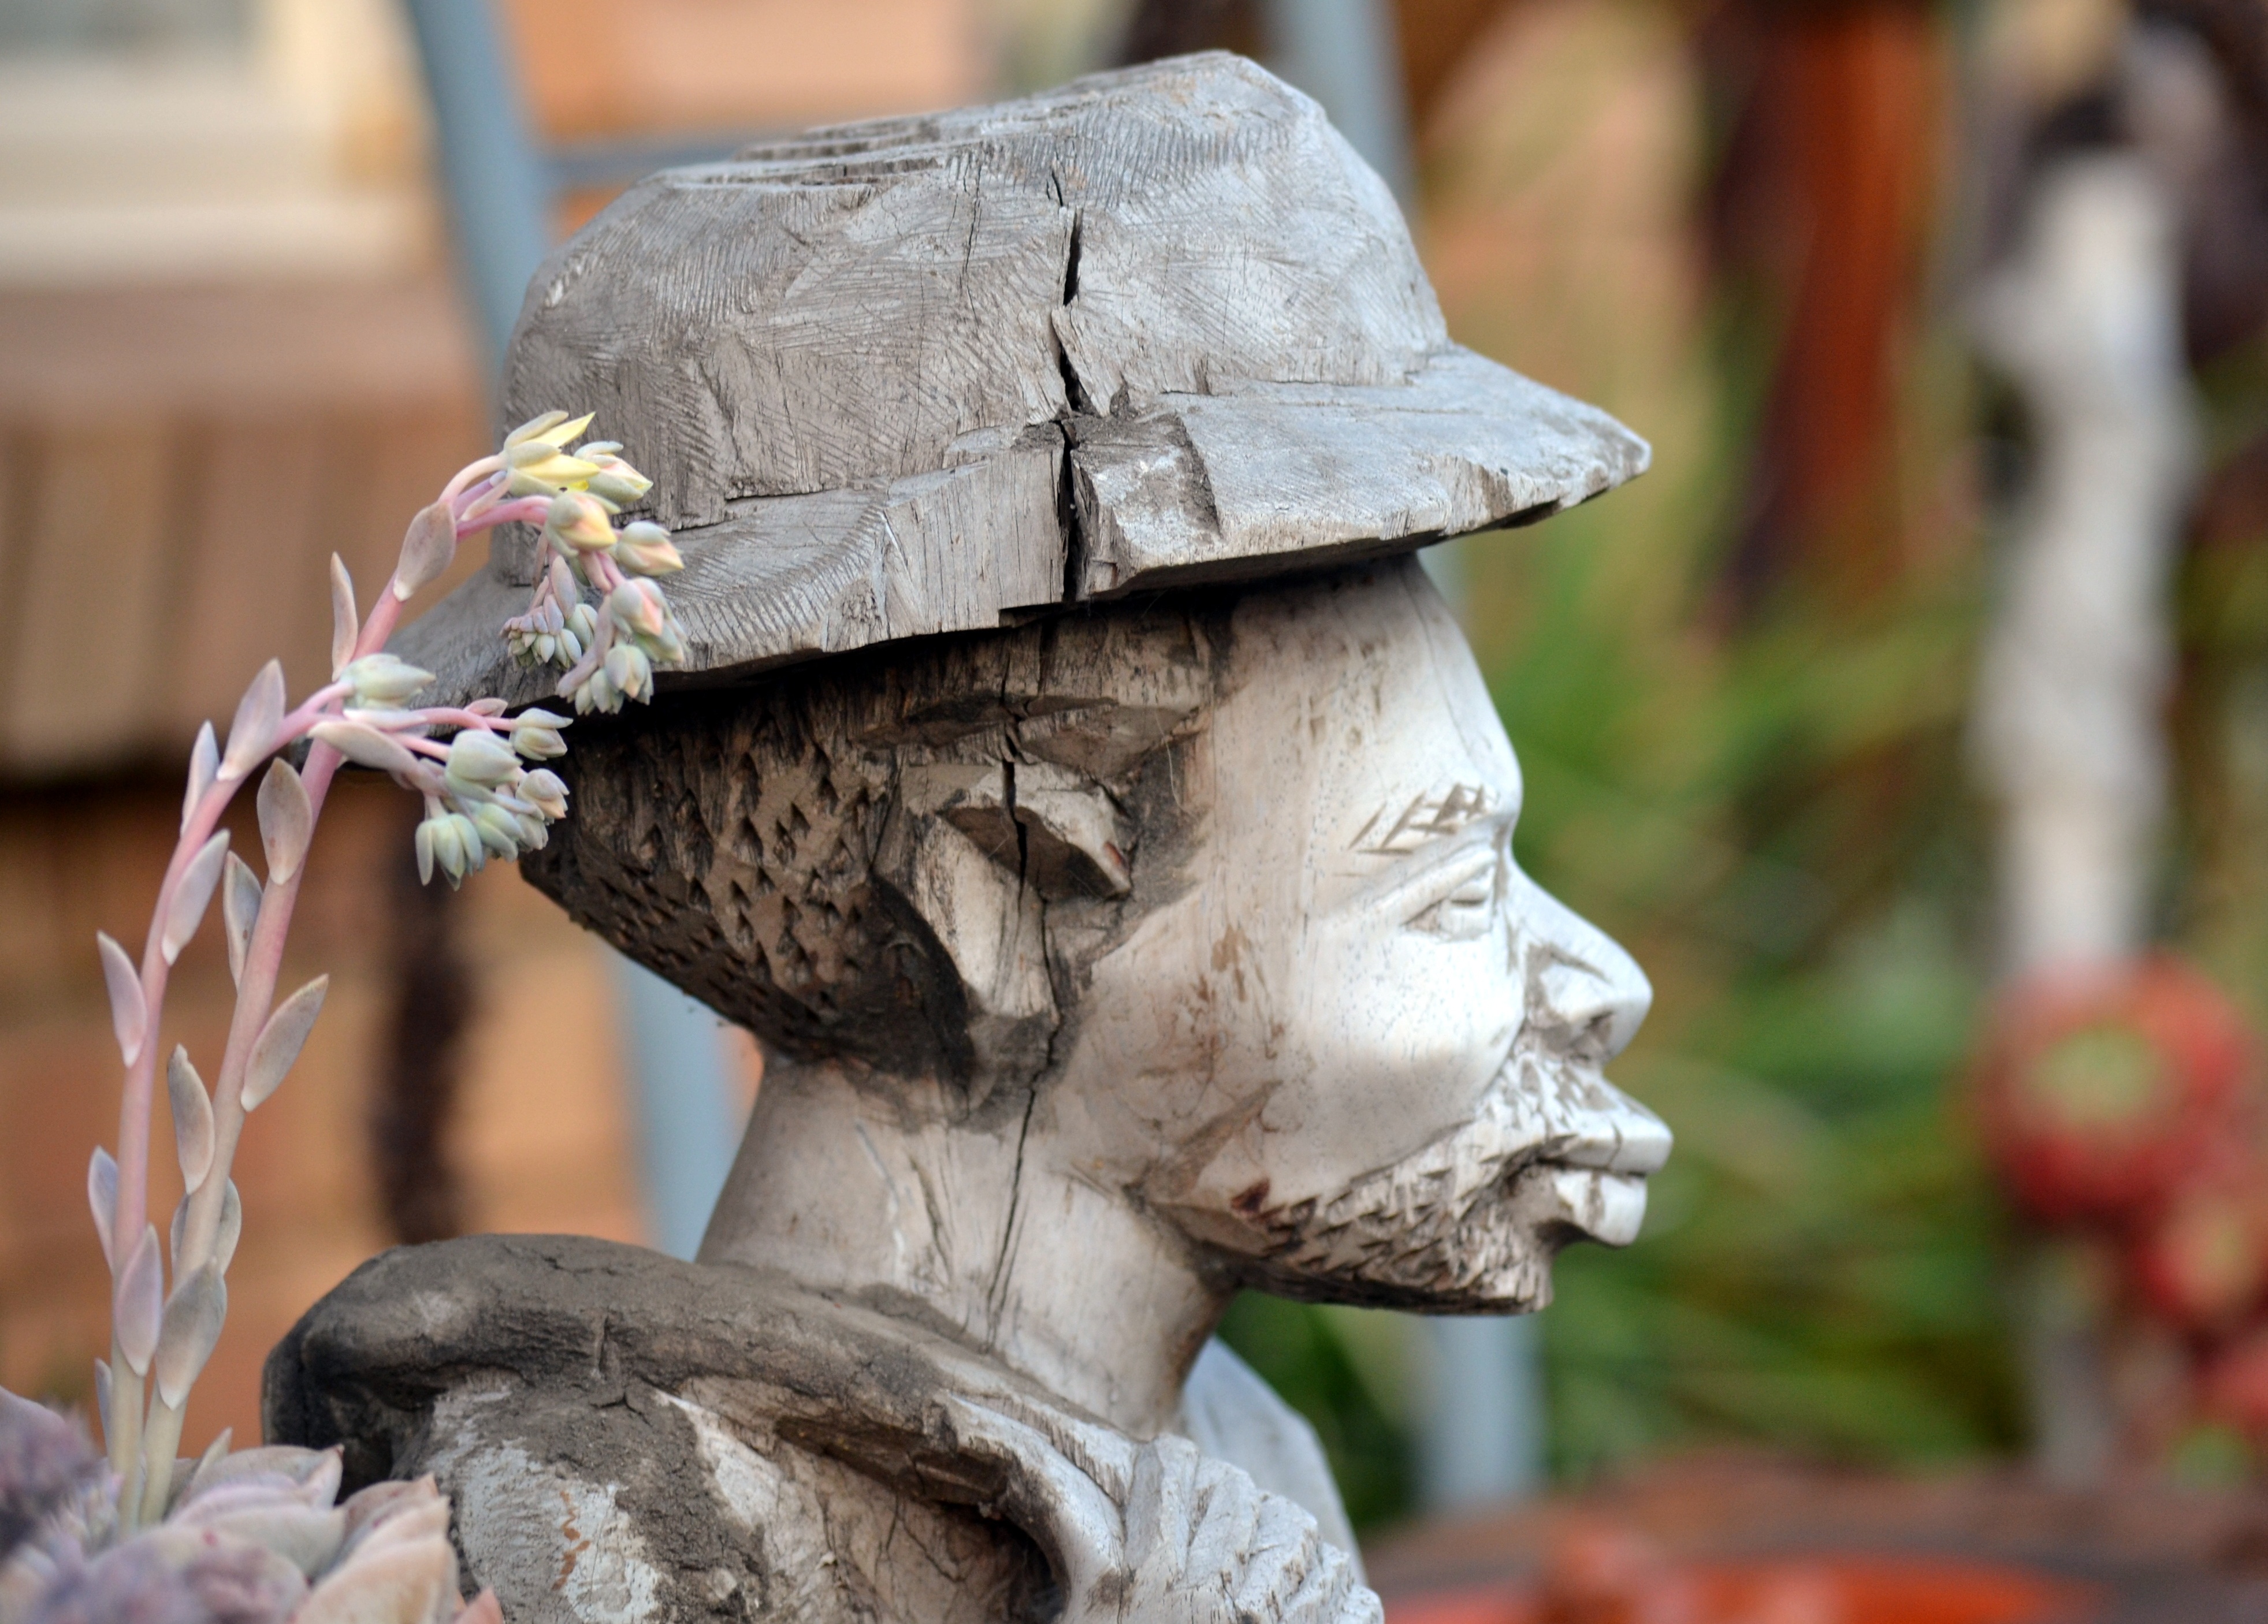
creative, flower, monument, statue, spring, wooden ornament, sculpture, art, temple, carving, garden ornament